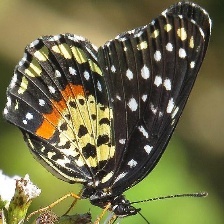
Species: CRIMSON PATCH